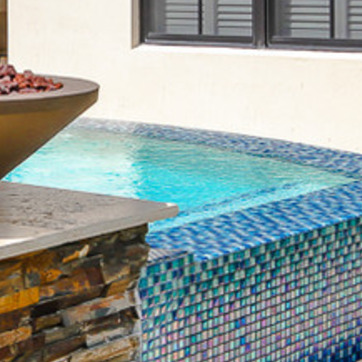
Material: water